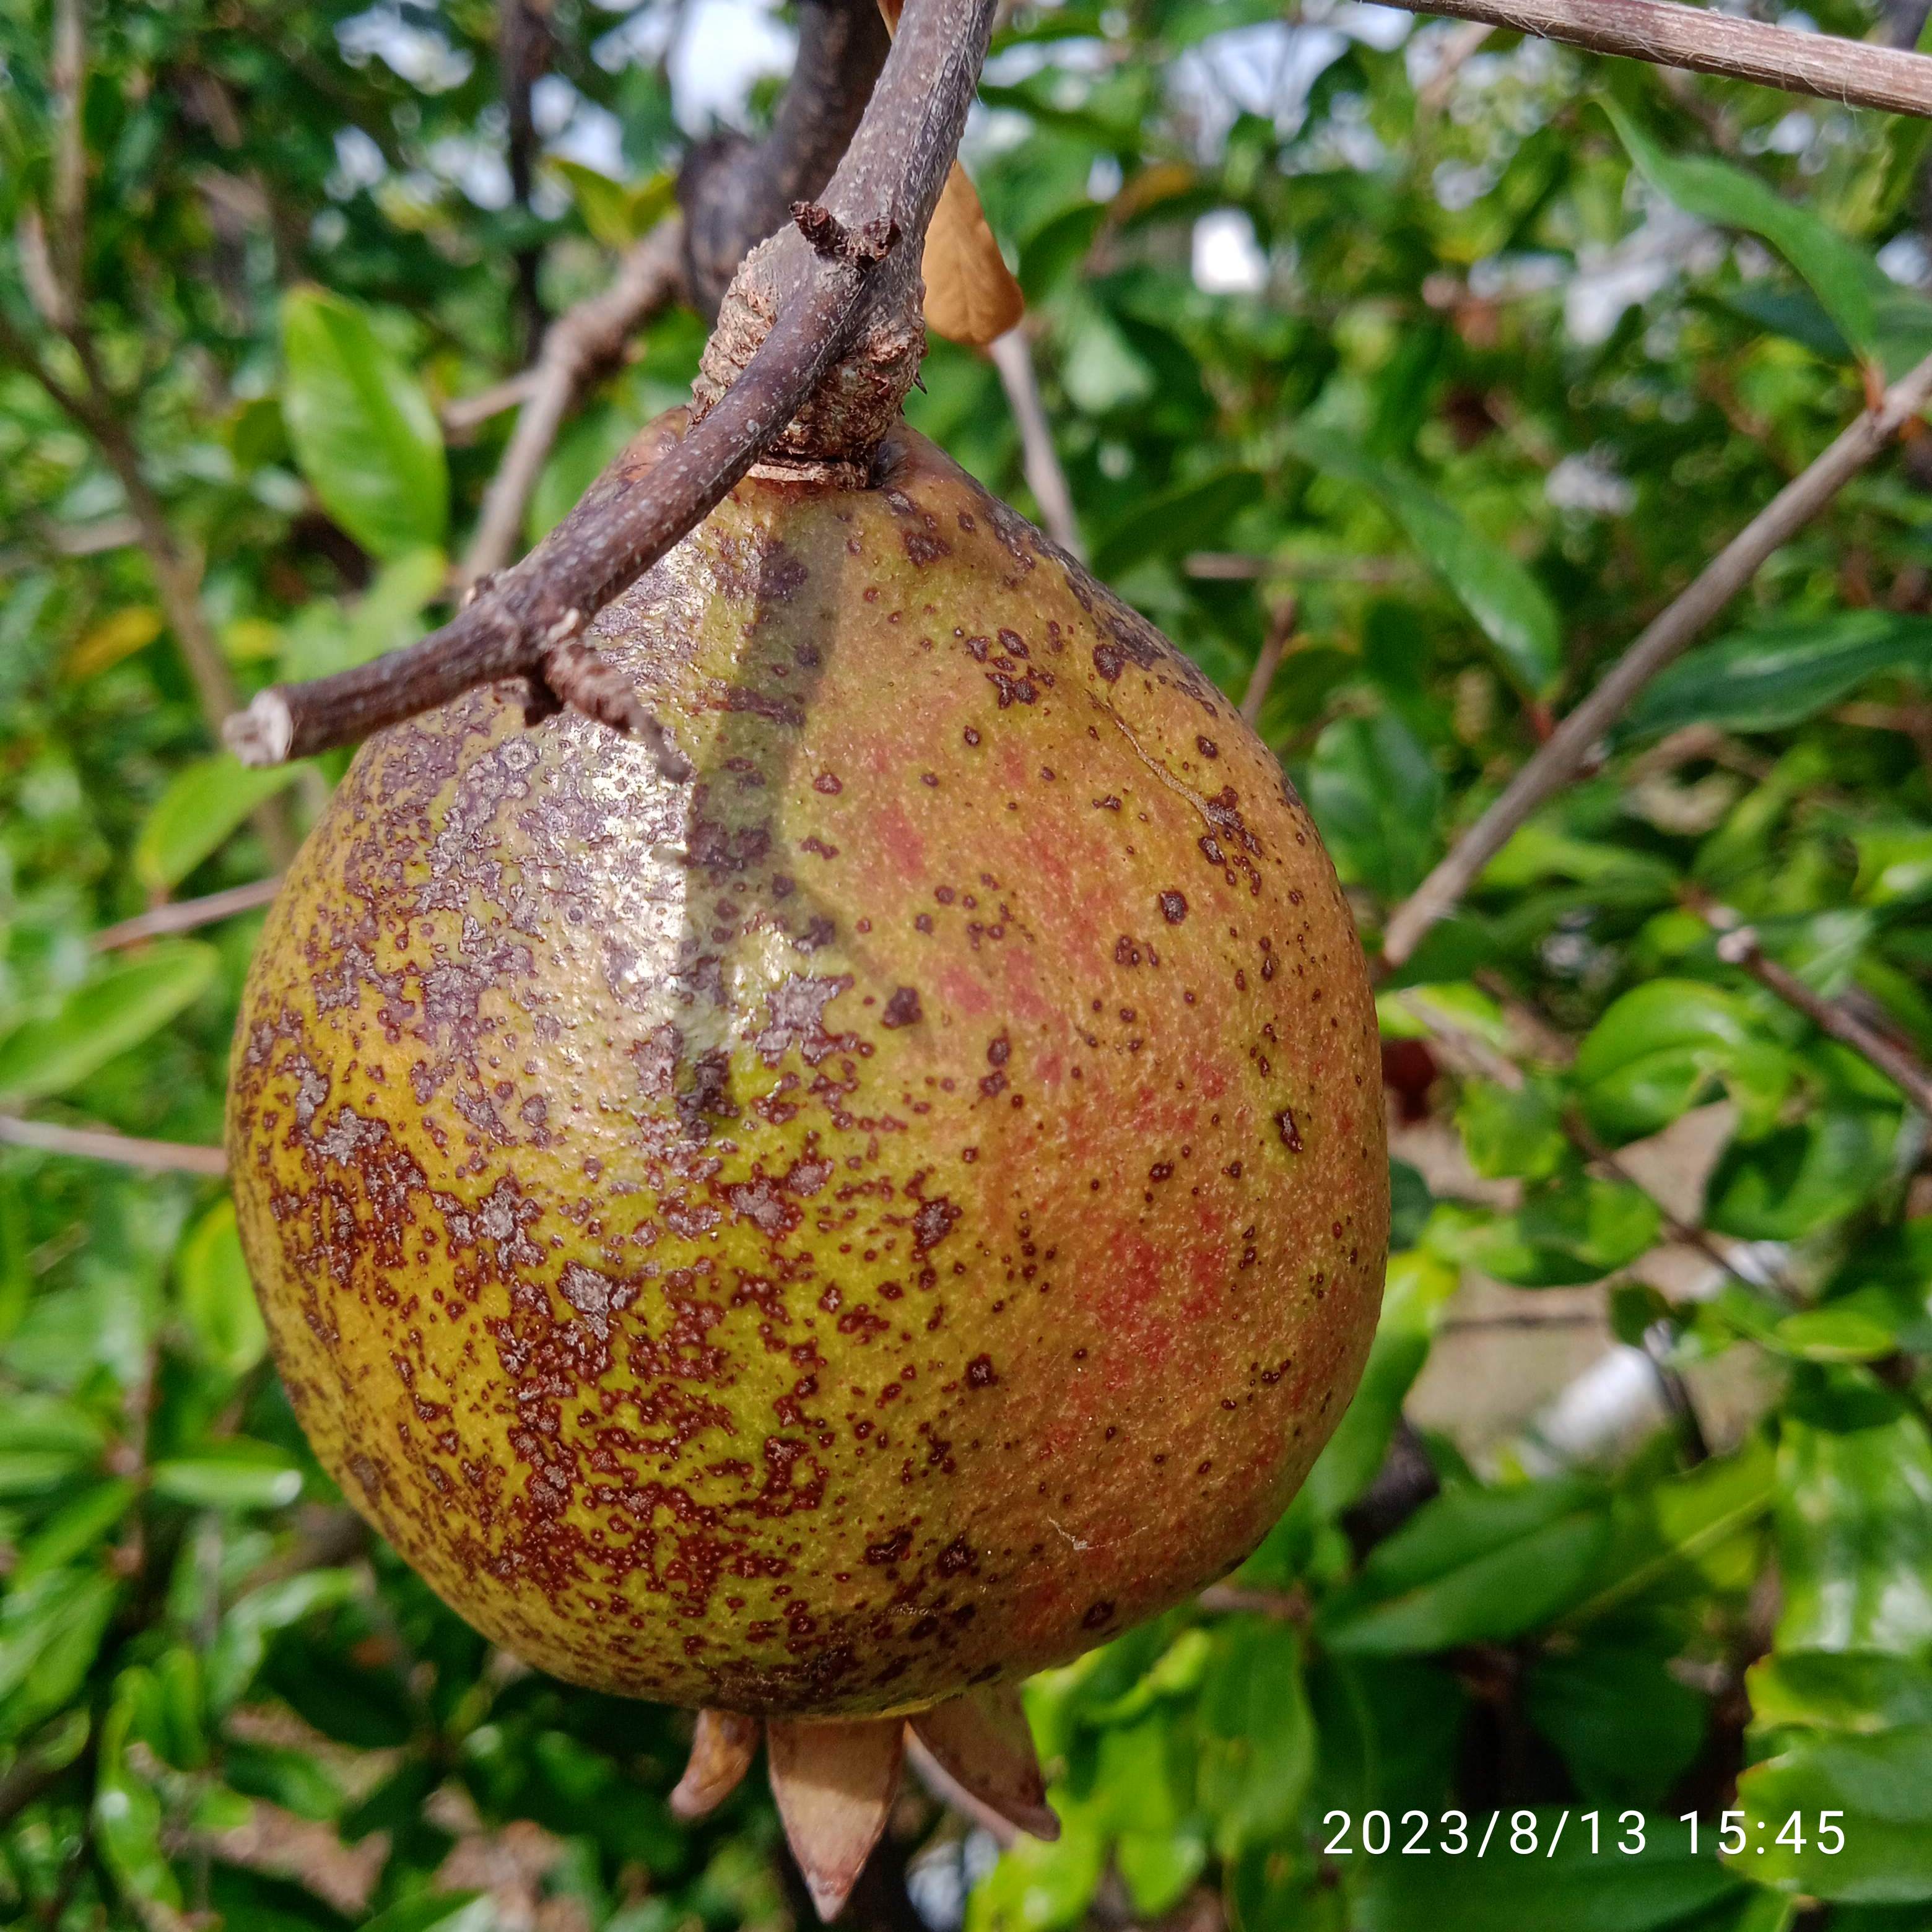
Label: Cercospora